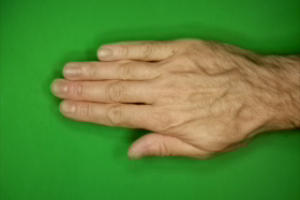
Label: paper